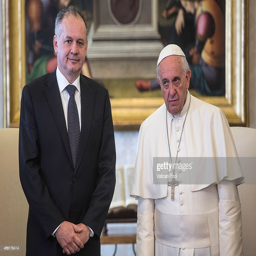
religious leader meets president of politician during a private audience .